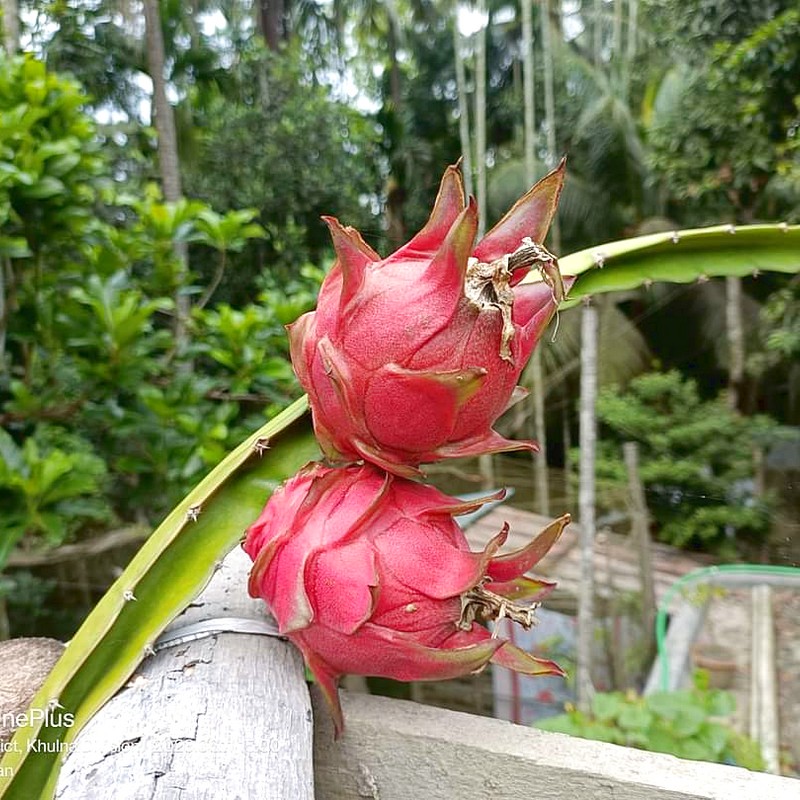
Label: Mature Dragon Fruit